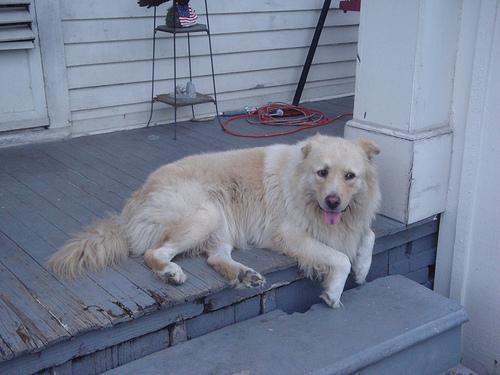
great pyrenees